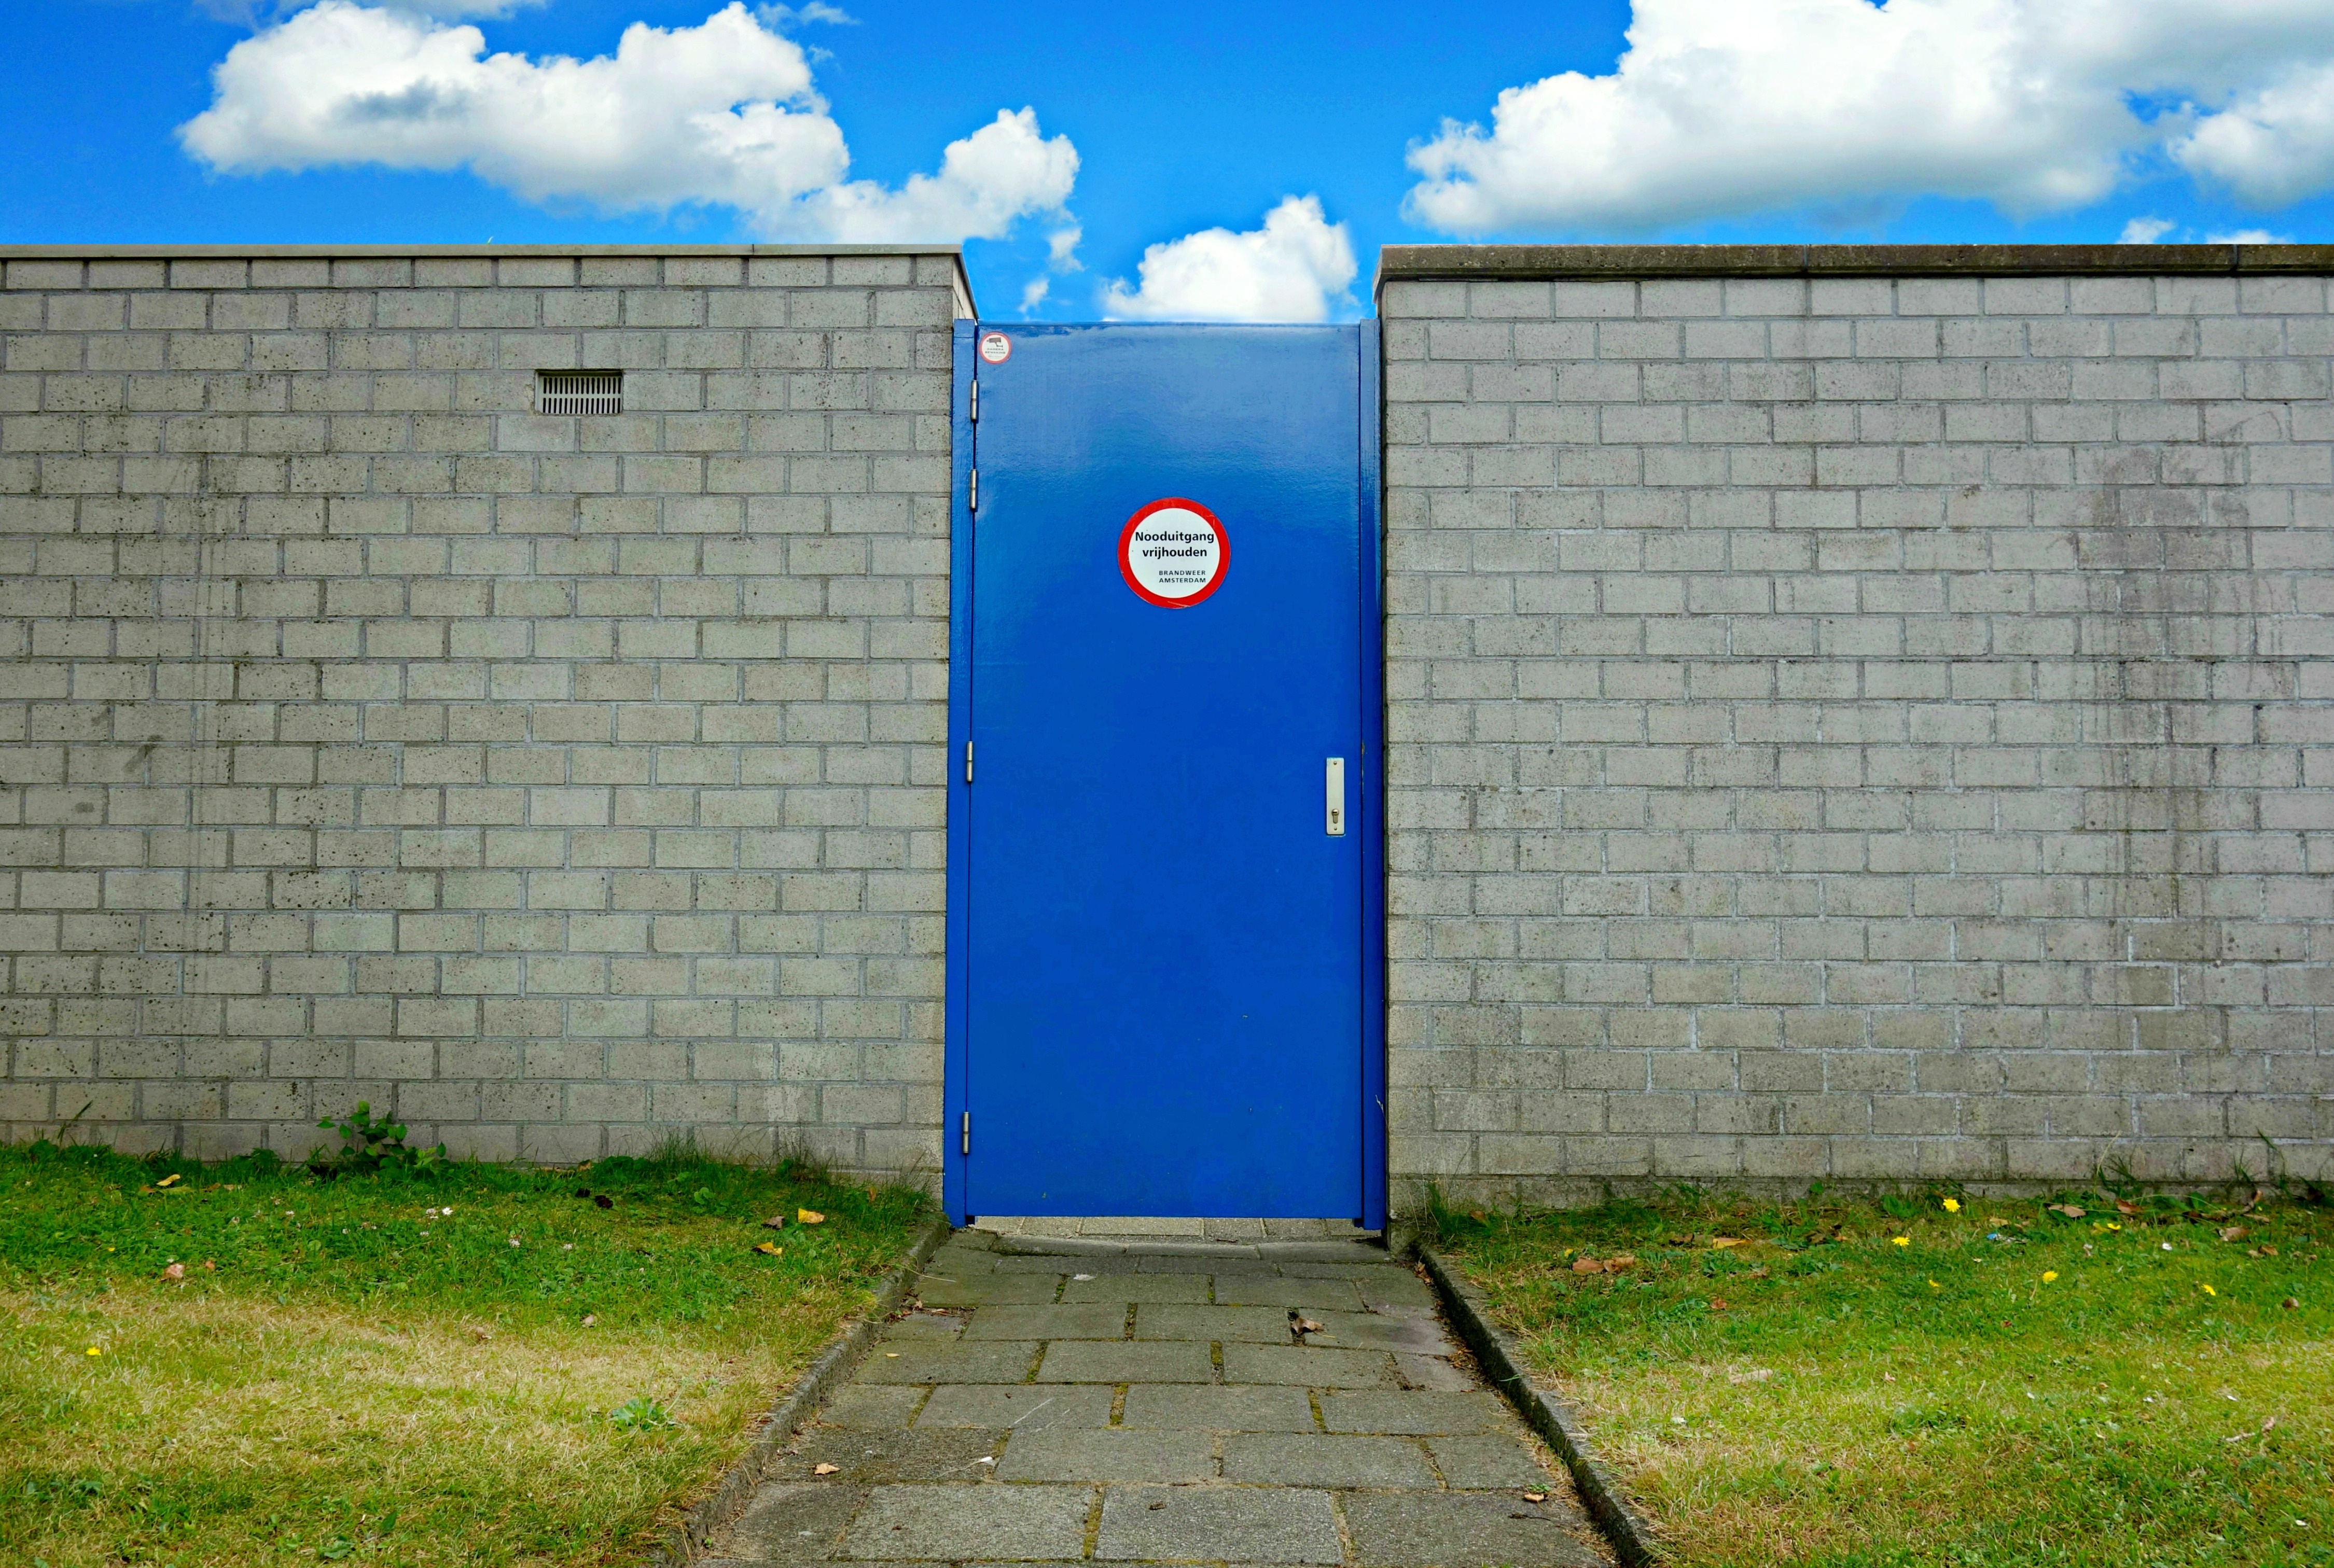
outdoor, wall, entrance, facade, door, brick wall, door in wall, door in brick wall, blue door in brick wall outdoor, urban area